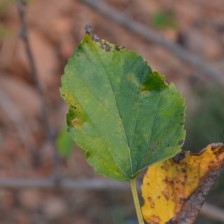
Variety: Kamphaengsaeng42